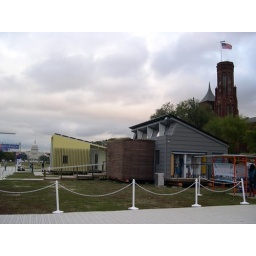
Smithsonian castle and RISD's house in the background. oh and the capitol too.